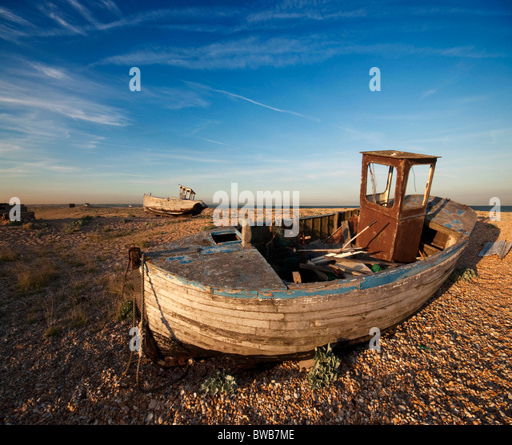
old derelict fishing boat on the beach